Ali Campbell

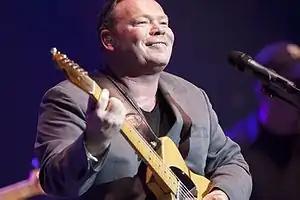
Campbell in 2012

Alistair Ian Campbell (born 15 February 1959) is an English singer and songwriter who was lead singer and co-founder of the British reggae band UB40.